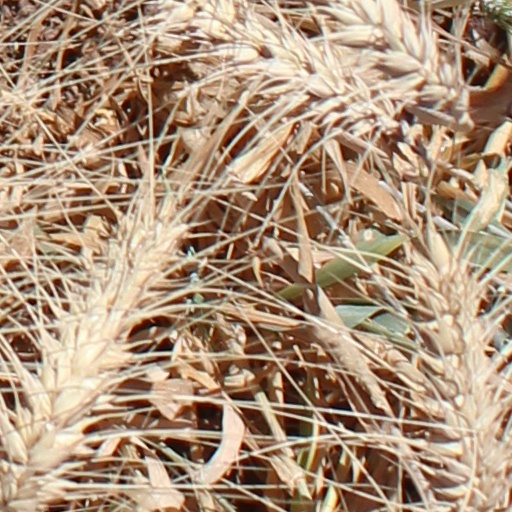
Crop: wheat